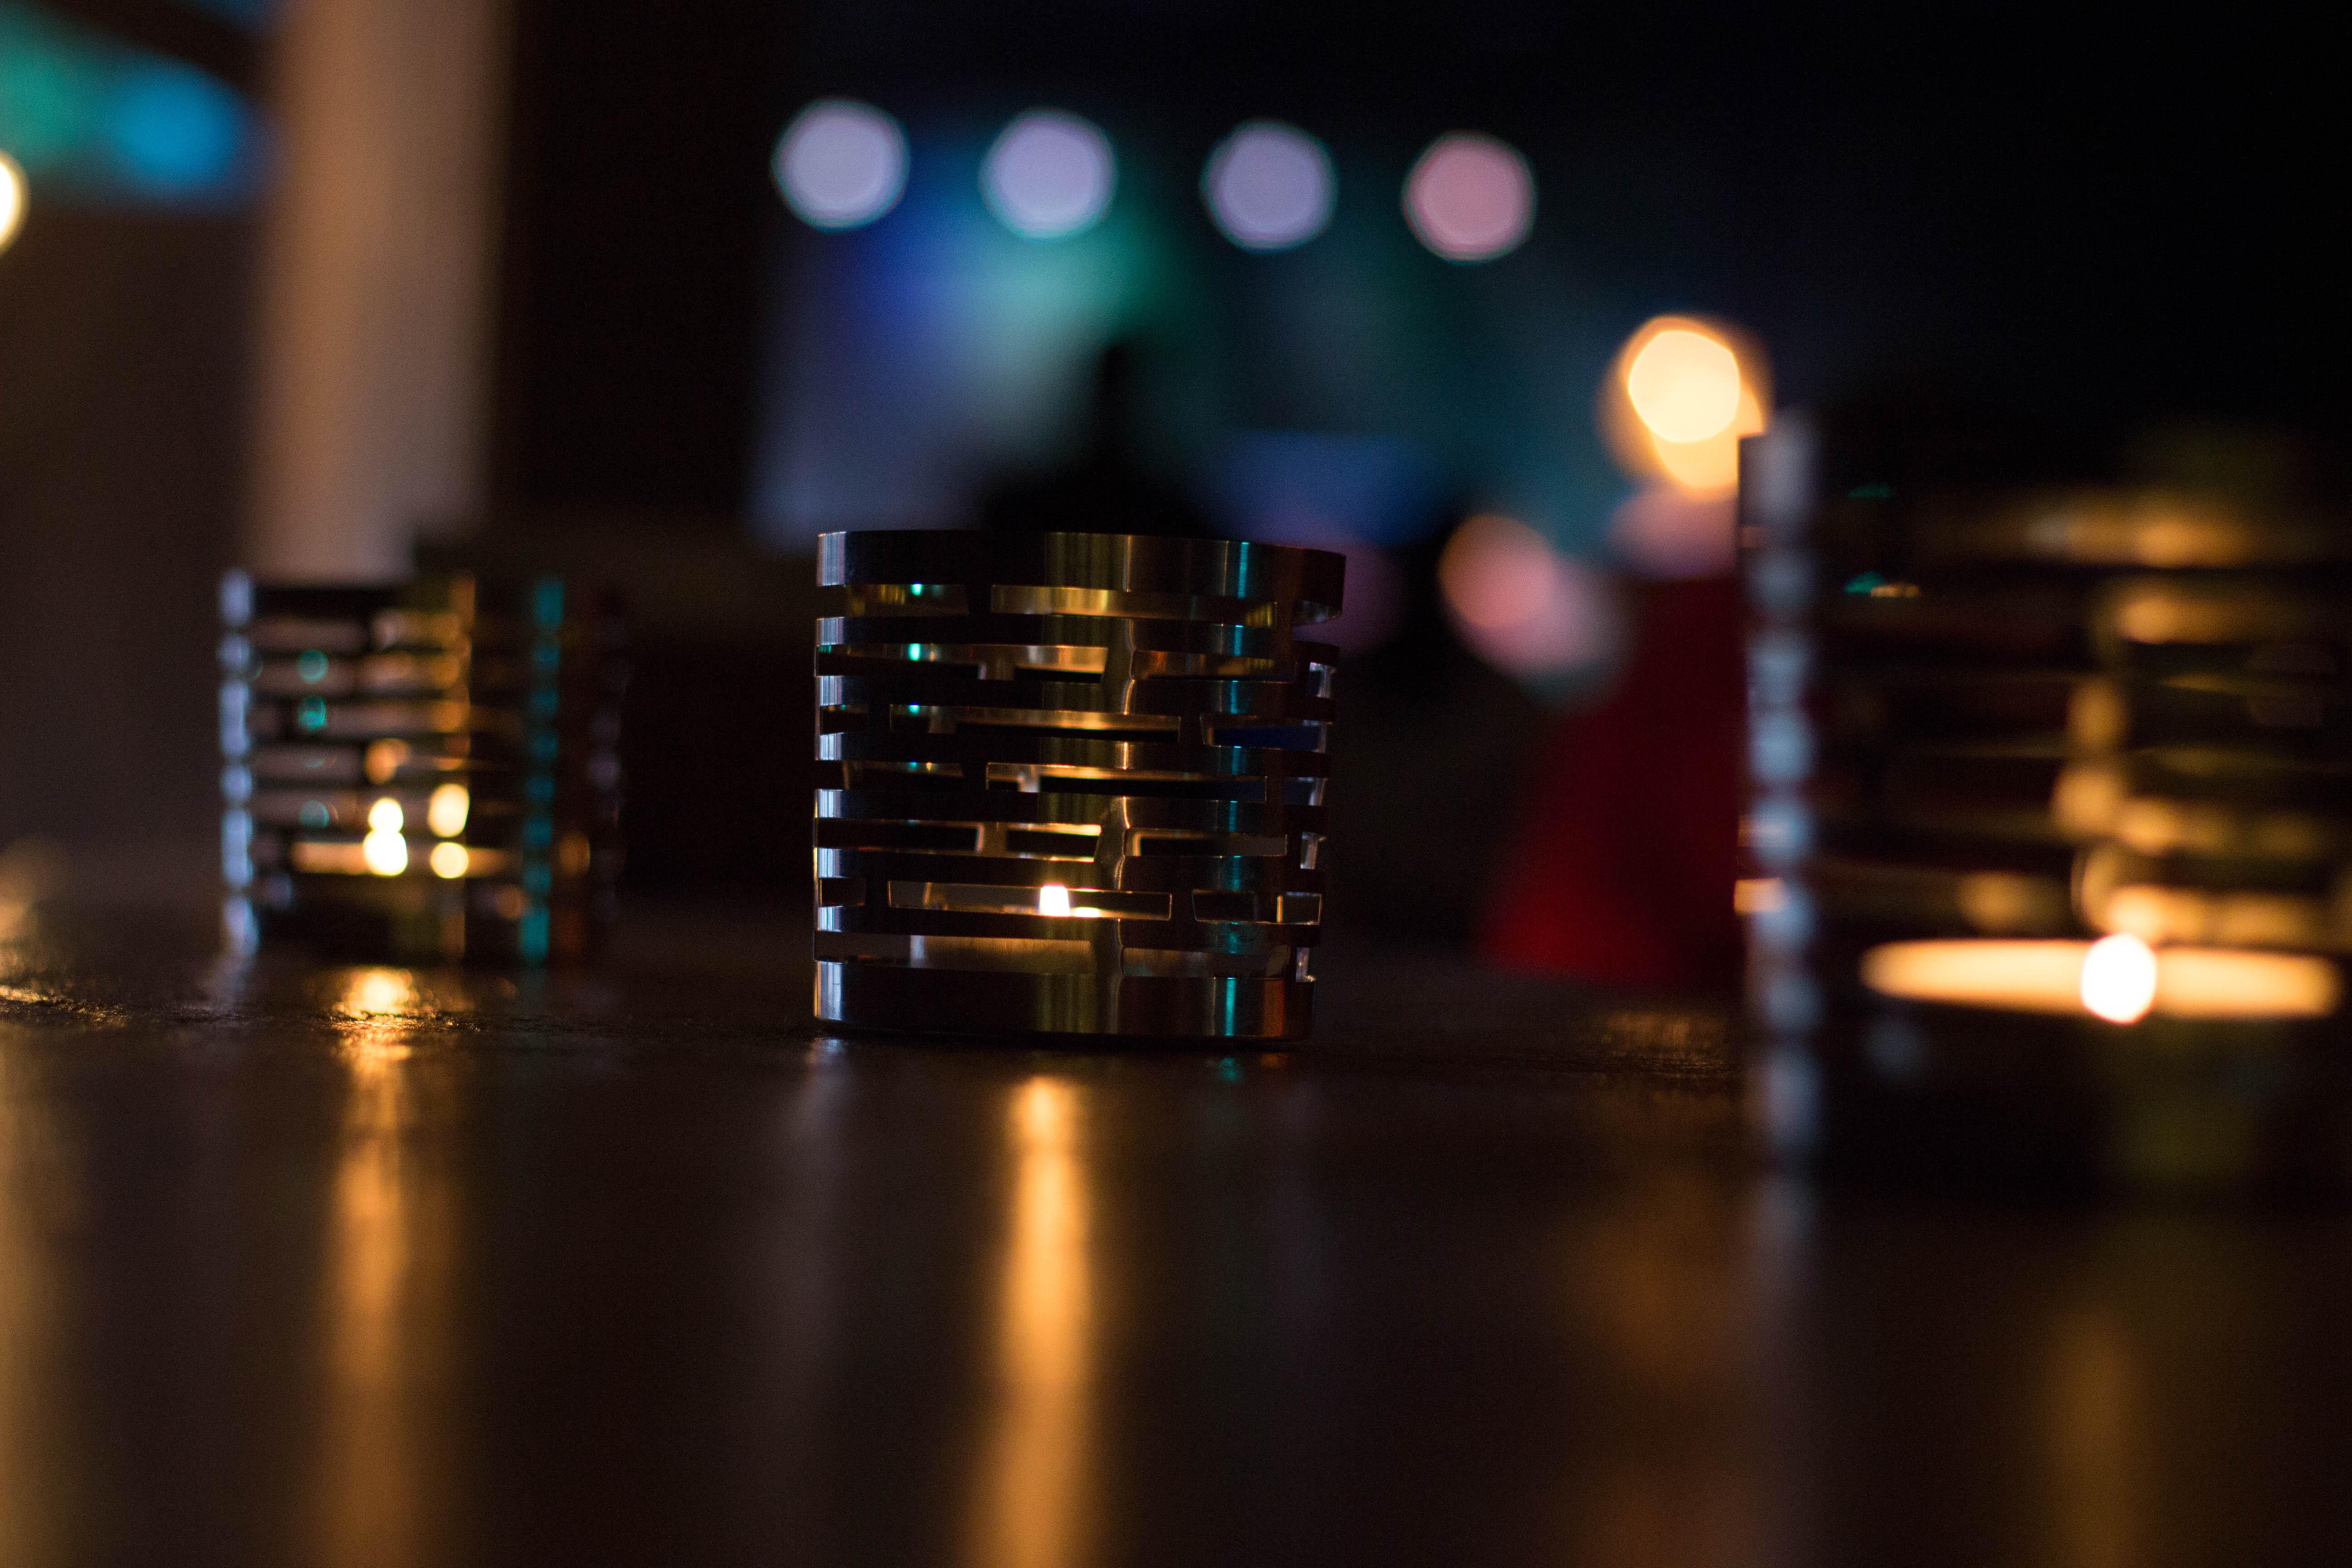
light, night, evening, reflection, darkness, lighting, pittsburgh, lights, candles